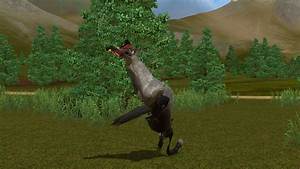
Label: cavallo